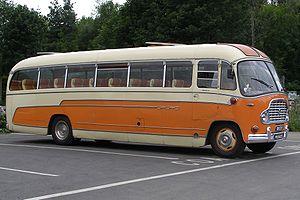
Bedford Vehicles, nom le plus souvent raccourci en Bedford, était une filiale du constructeur anglais Vauxhall, quand celui-ci faisait partie de General Motors. Fondée en 1930 et disparue en 1986, elle était spécialisée dans les véhicules utilitaires, dont elle fut un important acteur international. La marque fut longtemps l'entité la plus profitable de la galaxie General Motors en Europe.